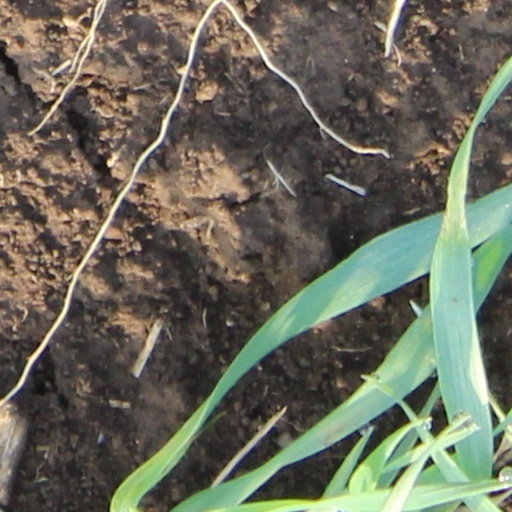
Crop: wheat